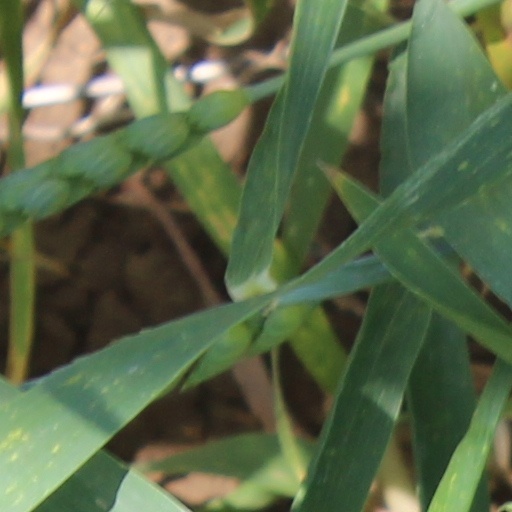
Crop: wheat